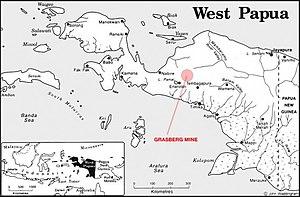
La mine de Grasberg est la plus grande mine d'or et la troisième plus importante mine de cuivre au monde. Elle se situe dans la province indonésienne de Papouasie dans la partie occidentale de la Nouvelle-Guinée, à quelques kilomètres à l'ouest du Puncak Jaya, le plus haut sommet d'Océanie. Elle se trouve ainsi à près de 4 000 m d’altitude. Elle comporte une mine à ciel ouvert et une mine souterraine. Elle est exploitée par la compagnie minière américaine Freeport-McMoRan.